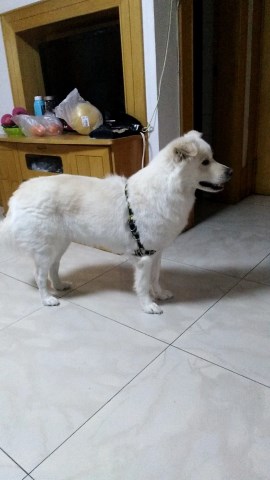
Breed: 2192-n000088-Samoyed